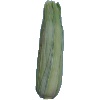
Label: Corn Husk 1